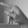
ASL letter: P